Gamanam (2021 film)

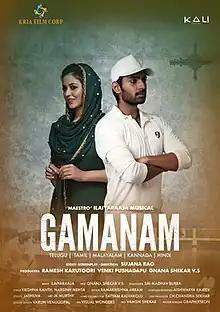

Gamanam is a 2021 Indian Telugu-language anthology film written and directed by debutant Sujana Rao and produced by Ramesh Karutoori, Venki Pushadapu and Gnana Shekar V.S under the Kria Film Corp and Kali Productions banners. The film stars Shriya Saran, Siva Kandukuri and Priyanka Jawalkar along with Suhas, Nithya Menen, Charuhasan, Bithiri Sathi, and Ravi Prakash. The dialogues were written by Sai Madhav Burra. The film was released on 10 December 2021.